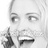
Emotion: happy